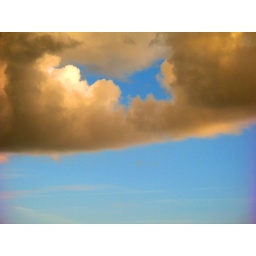
window in the clouds